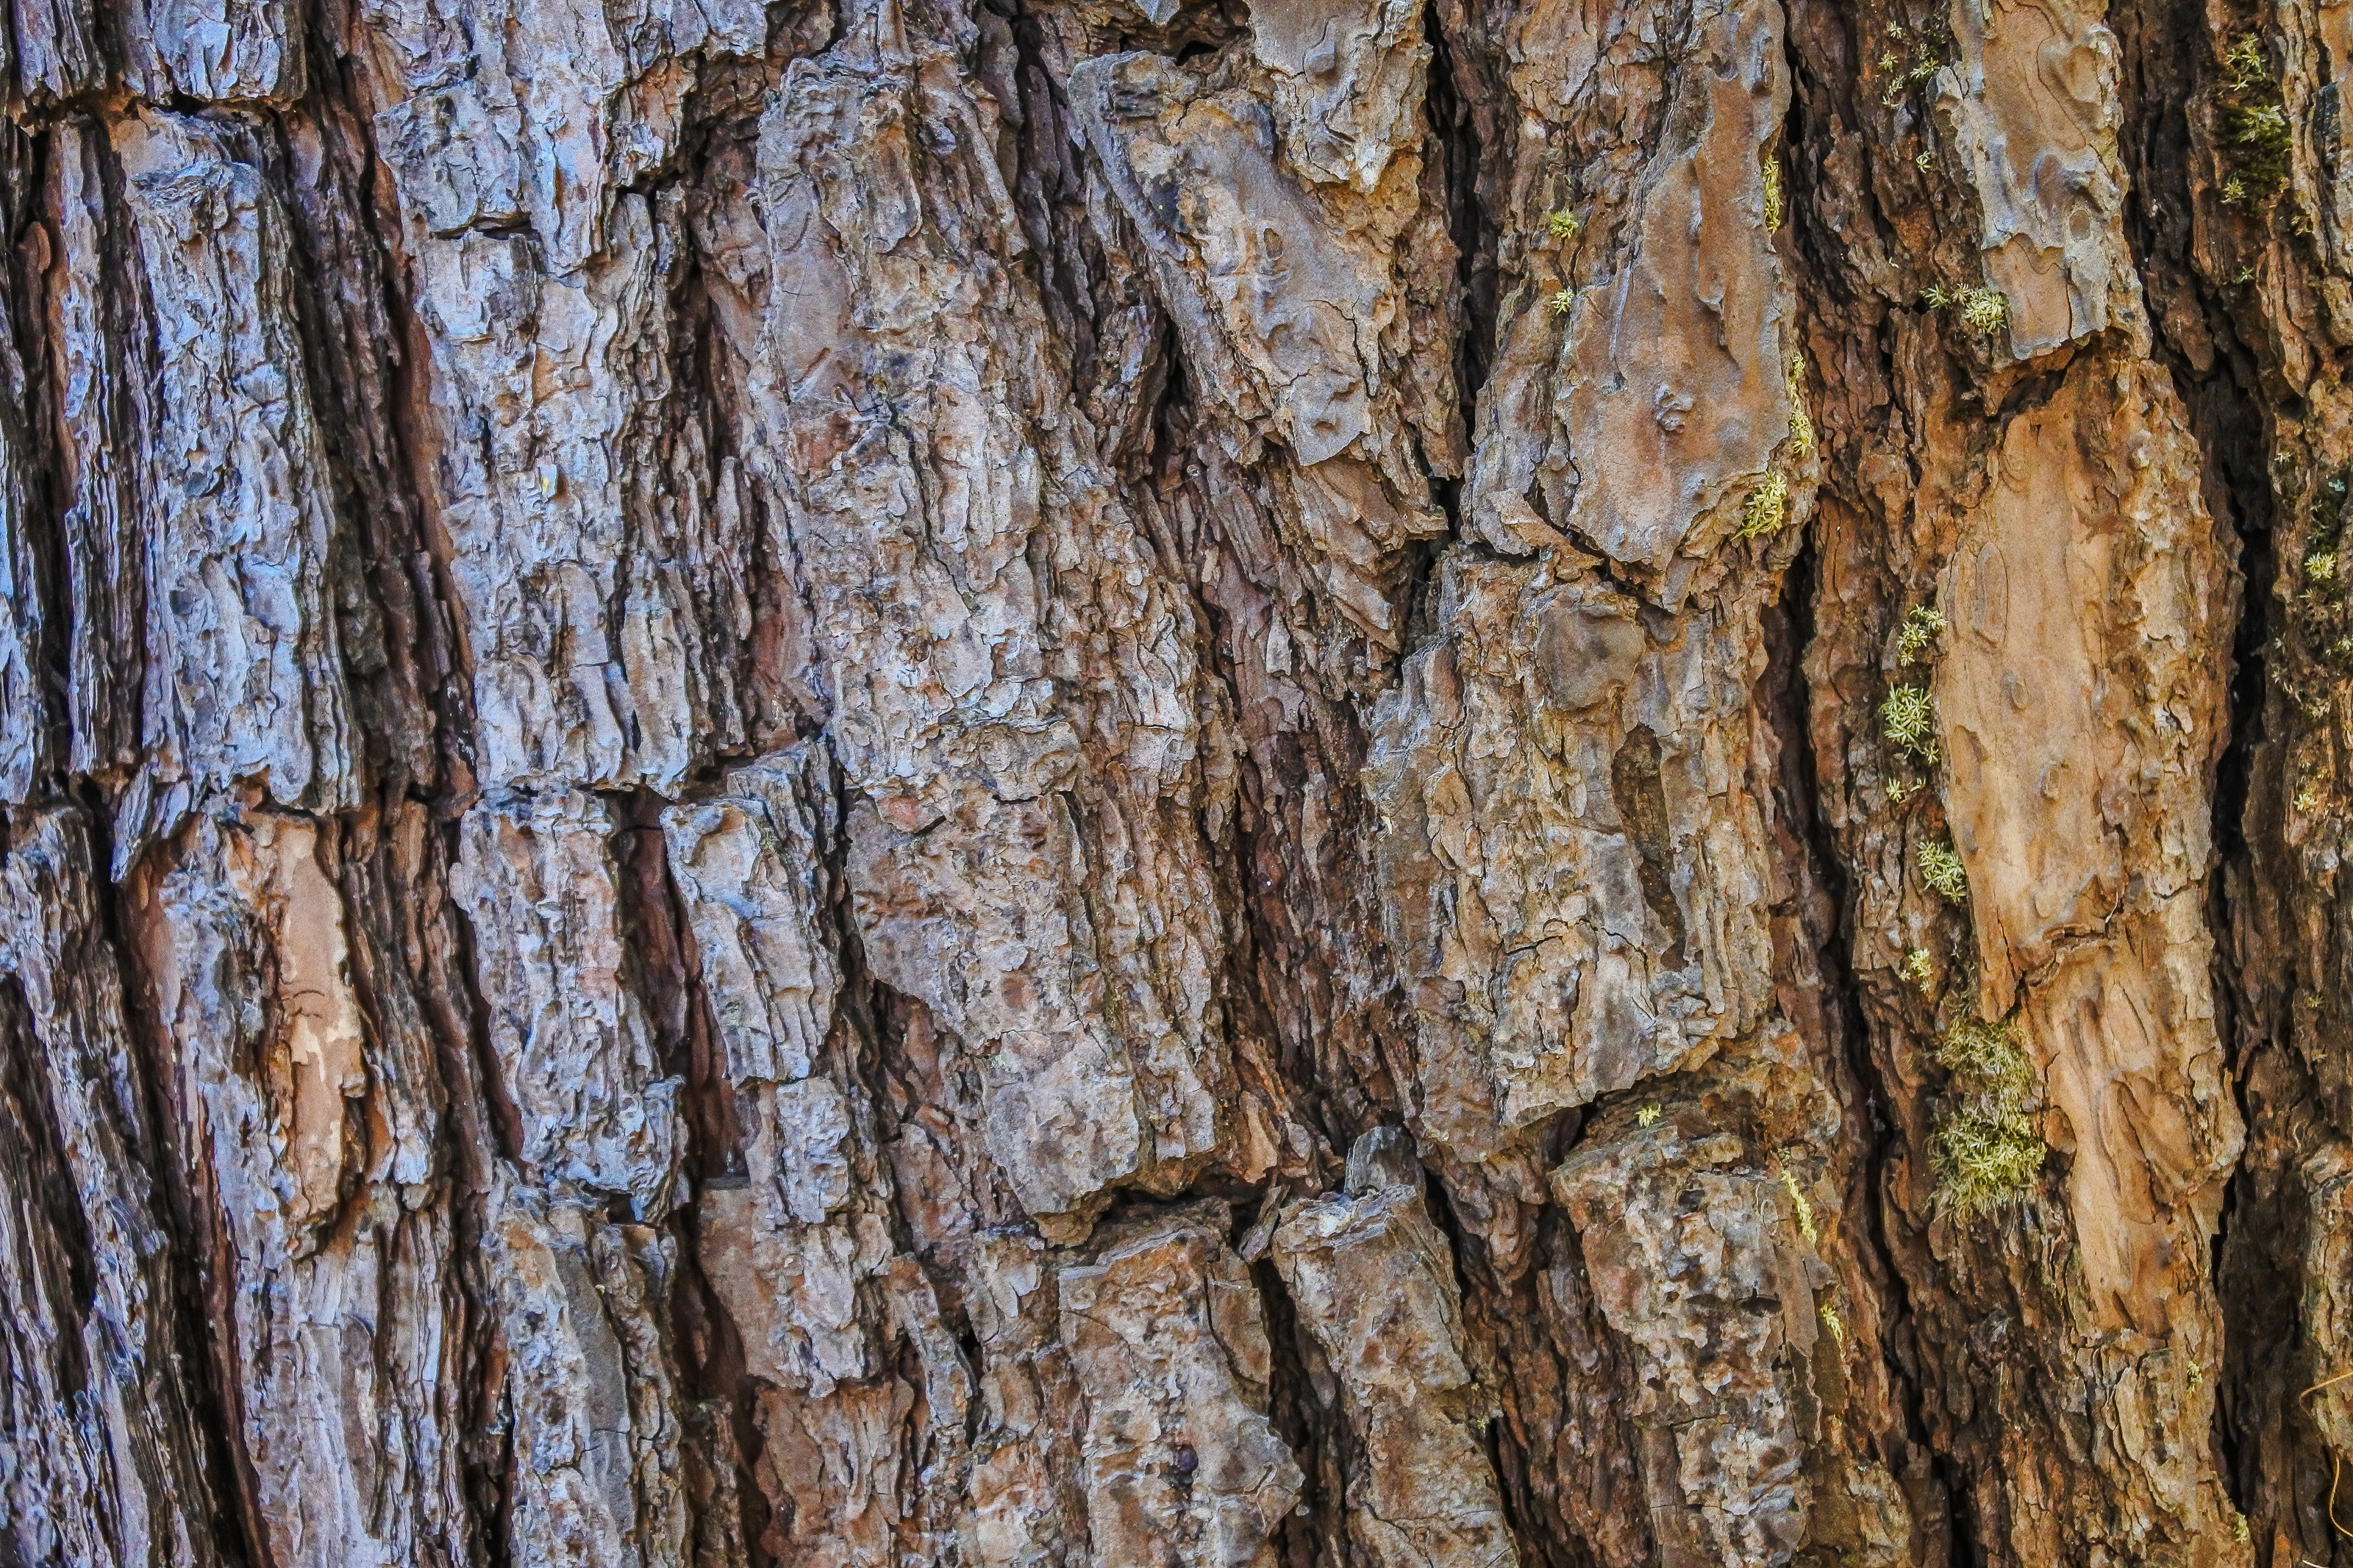
shadow, pang ung, beautiful, view, thailand, golden, maehongson, landmark, sunny, journey, natural, tree, water, camp, sunbeam, daylight, light, background, pangung, lake, fog, tent, forest, pine, winter, holiday, sun, mist, summer, gold, national park, stream, grass, national, park, green, nature, relax, shine, mae hong son, orange, outdoor, sunlight, sunset, reservoir, river, evening, travel, landscape, pang oung, shellbark hickory, trunk, red pine, sweet birch, woody plant, plant, brown, close up, wood, Bigtree, rock, plant stem